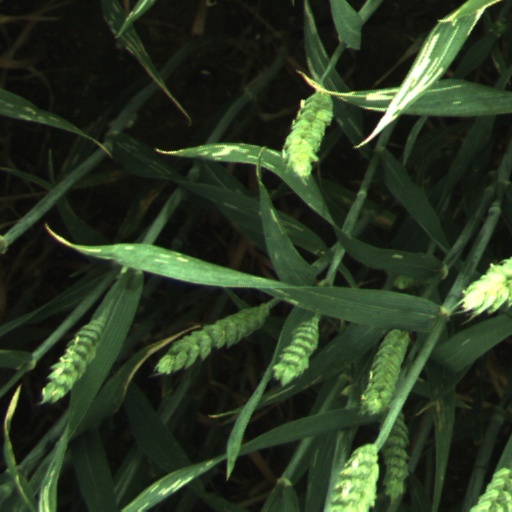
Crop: wheat